Michelin Cup

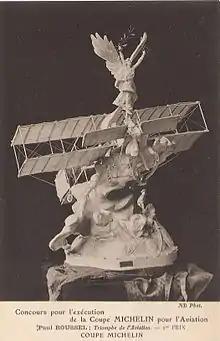

The first Michelin prize was announced in March 1908. The principal prize, to be awarded annually for an initial period of eight years, was a prize for long distance flight, and consisted of a bronze statue as a trophy (valued at 10,000 FF-French francs) and a money prize of 20,000 FF. The flying club of the winner also received a replica of the trophy if they did not already own one. Administration and determination of the exact conditions for each year were delegated to the Aéro-Club de France (AeCF). Attempts to win the prize could be made anywhere in the world where there was a flying club associated with the AeCF.